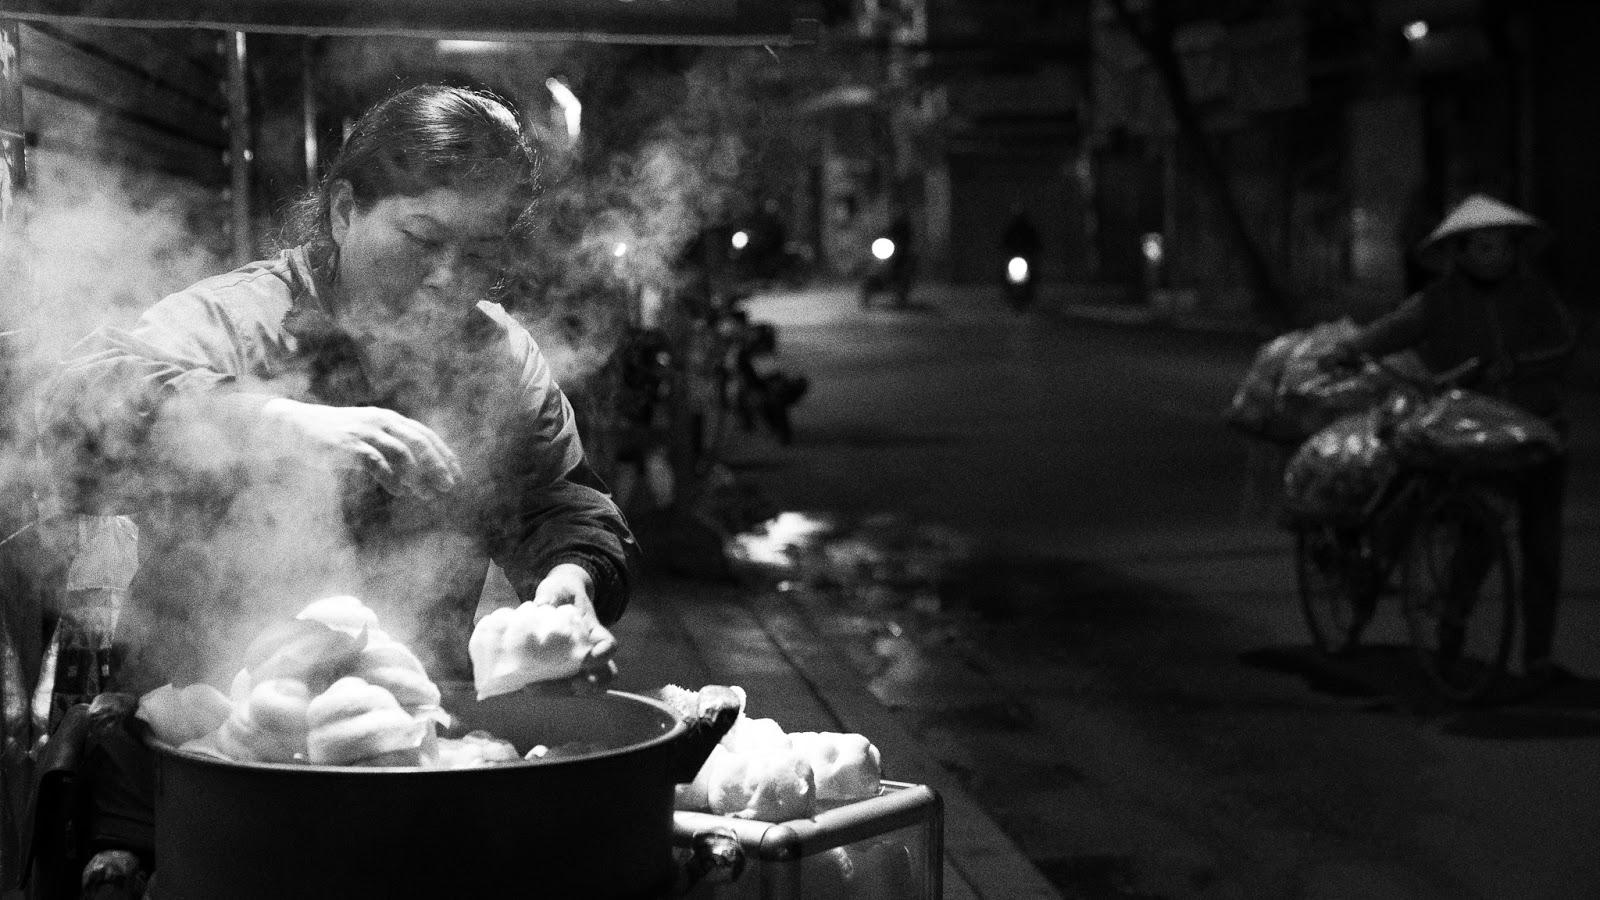
có một nồi thức ăn nghi ngút khói xuất hiện ở bên một người phụ nữ